Ludvig Holberg

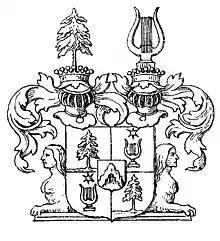
Coat of arms of baron Holberg.

The agreement with the king included that Holberg would be free of taxes from any income from the farms he owned, because the amount donated to the school should be larger than the amount he would pay in taxes. At the same time, he earned the title of "Baron of Holberg".